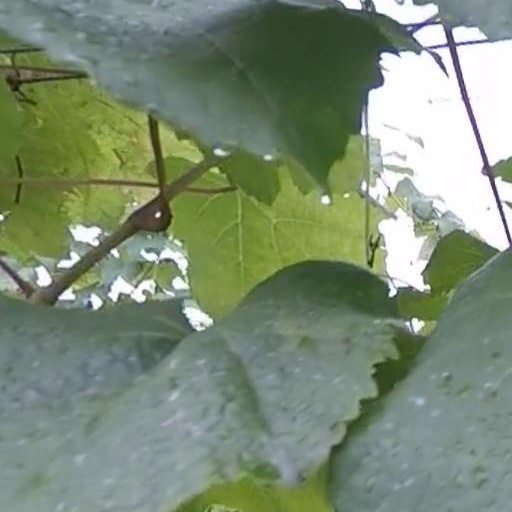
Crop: grape